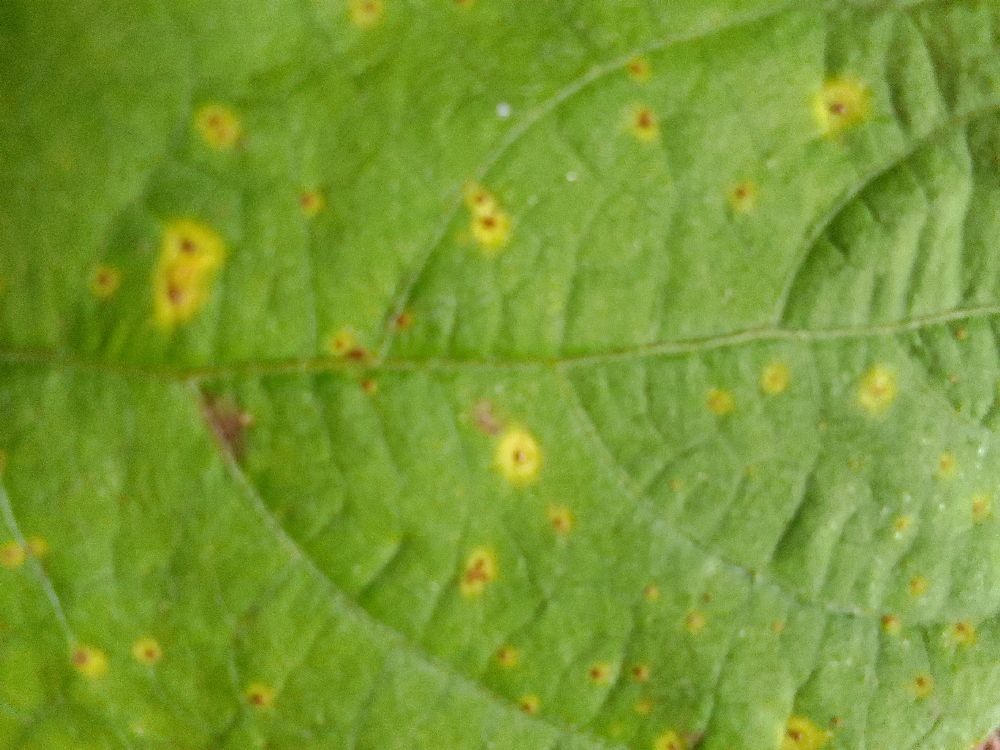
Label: rust